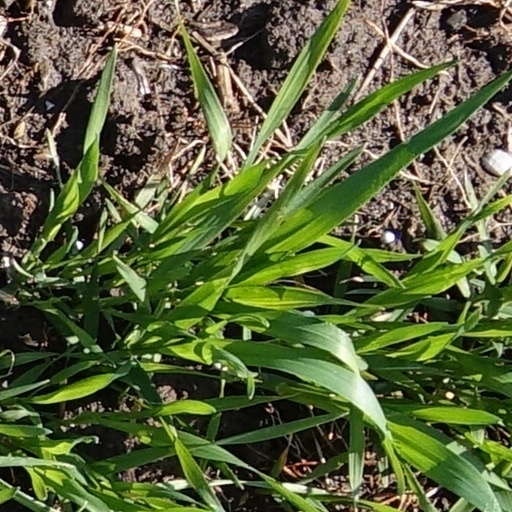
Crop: wheat